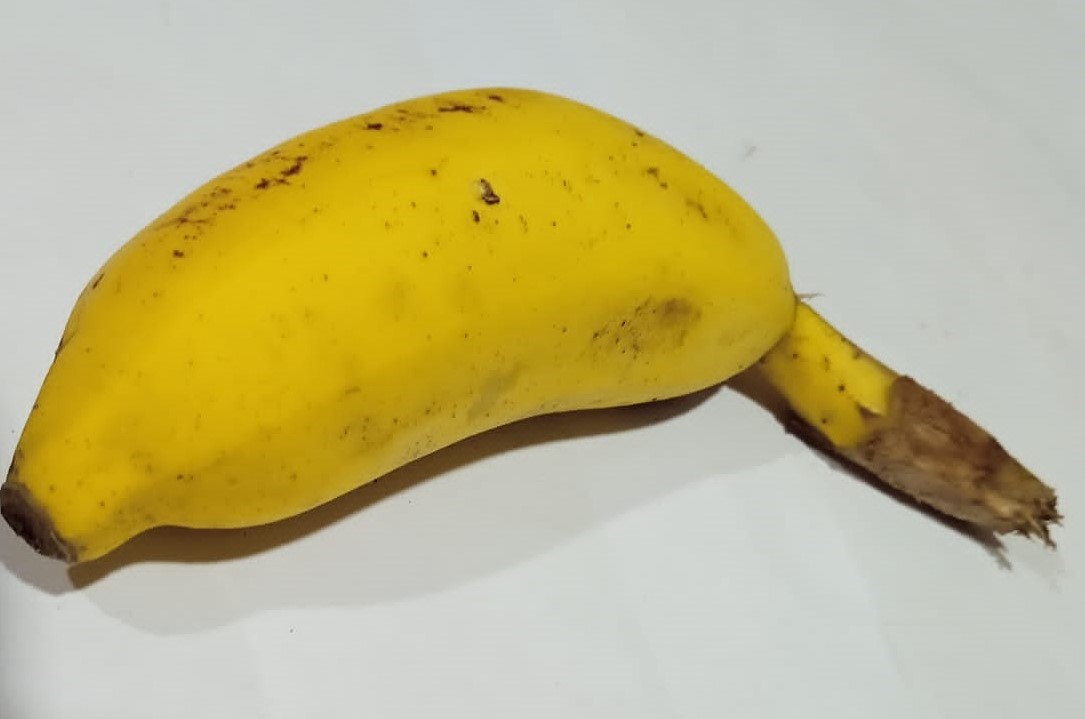
Fruit: banana
Condition: fresh